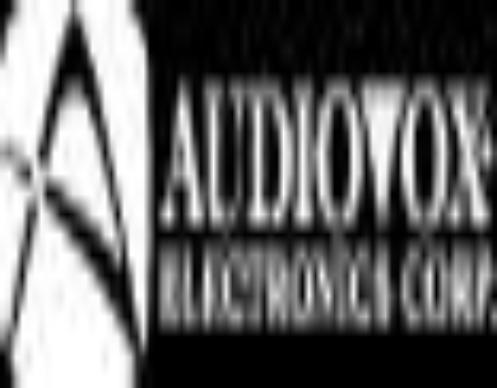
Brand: Audiovox
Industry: Electronic